Aazmayish

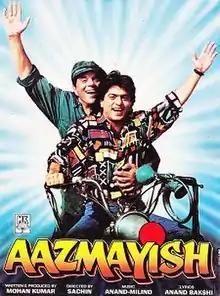
Promotional Poster

Aazmayish is a 1995 Bollywood film starring Dharmendra, Anjali Jathar and producer Mohan Kumar's son Rohit Kumar in his acting debut. It is a story of a father and son, directed by Sachin Pilgaonkar.